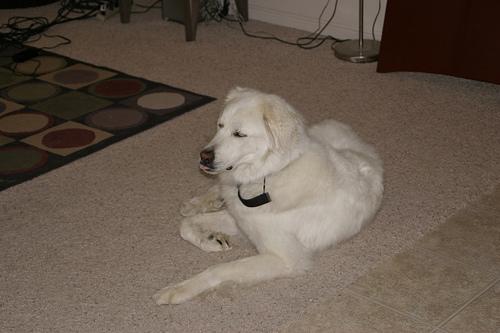
Breed: great pyrenees